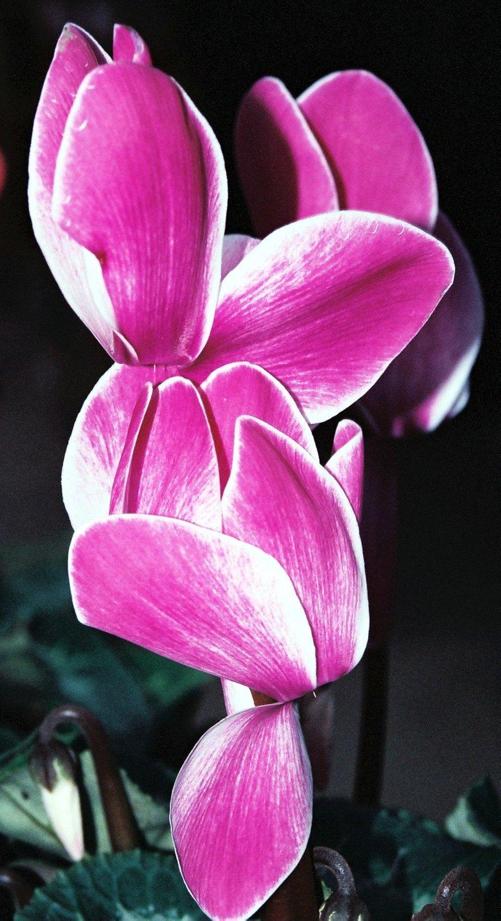
Label: cyclamen